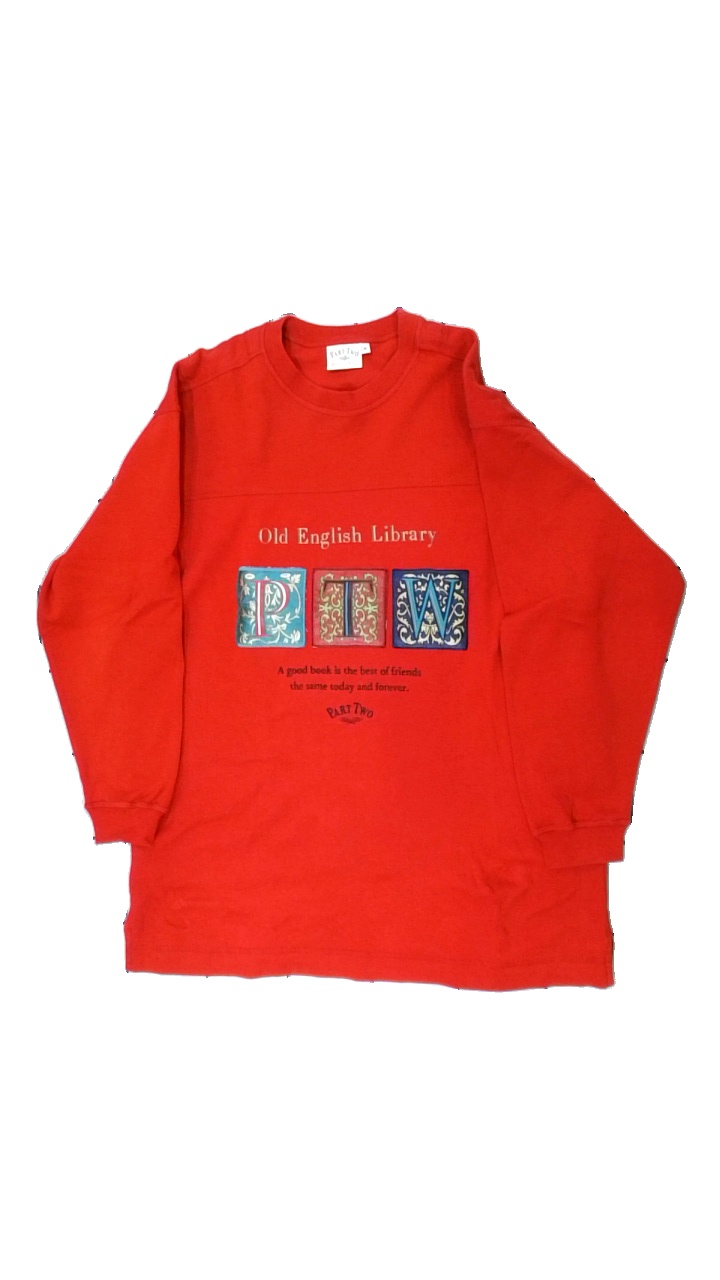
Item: Sweater (Unisex)
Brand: Dagmar
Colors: Black
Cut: Regular
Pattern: Other
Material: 100% cotton
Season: All
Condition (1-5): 4
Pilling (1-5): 5
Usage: Reuse
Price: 100-150